Barha family

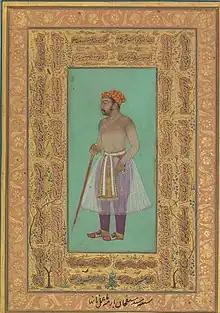
Saif Khan Barha, 1620.

Sayyid Nasirudin, the sixth son of Sayyid Hasan, gained fame in the form of Sayyid Khanjahan-i-Shahjahanil, who attained much power under the emperor Shahjahan and was consequently granted forty villages in the parganas of Khatauli and Sarwat, along with several bighas of land in free revenue for perpetuity with the title of Abul Muzaffar. He began to build a new town which was completed by his son and named Muzaffarnagar.